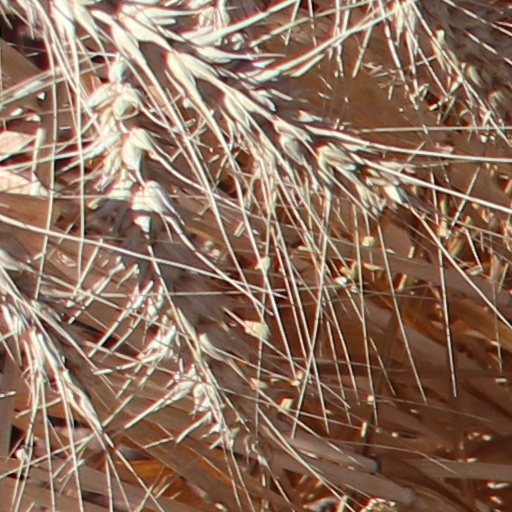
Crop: wheat